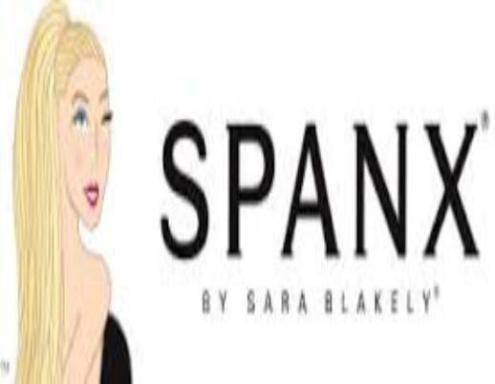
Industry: Clothes